Reserve Forces Policy Board

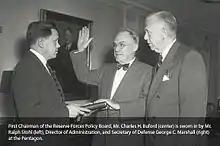
First Chairman of the Reserve Forces Policy Board with Defense Secretary George C. Marshall in 1952

The board is one of the oldest advisory committees in the Department of Defense. In September 1949, in response to inadequate recruitment and strength in the reserve program of the armed services, Secretary of Defense Louis A. Johnson established a Civilian Components Policy Board. Under the leadership of William T. Faricy, president of the Association of American Railroads, the board ranked directly under the secretary, was on a level with the Joint Chiefs of Staff, and was empowered to give instructions to the reserves of all of the services.